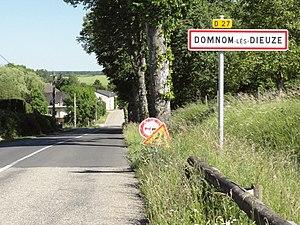
Domnom-lès-Dieuze (Moselle) entrée
Domnom-lès-Dieuze ou localement Domnom est une commune française située dans le département de la Moselle, en région Grand Est.